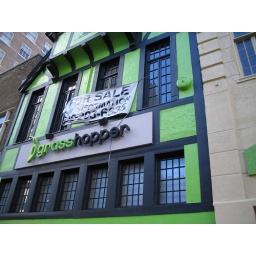
This club has girls in lingerie dancing in the windows at night as part of the atmosphere for the dance club